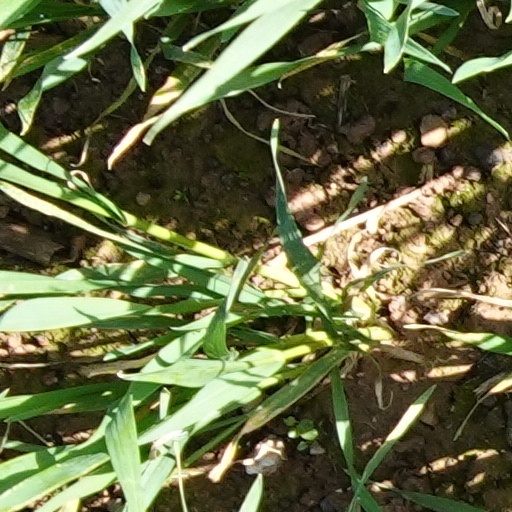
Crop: wheat